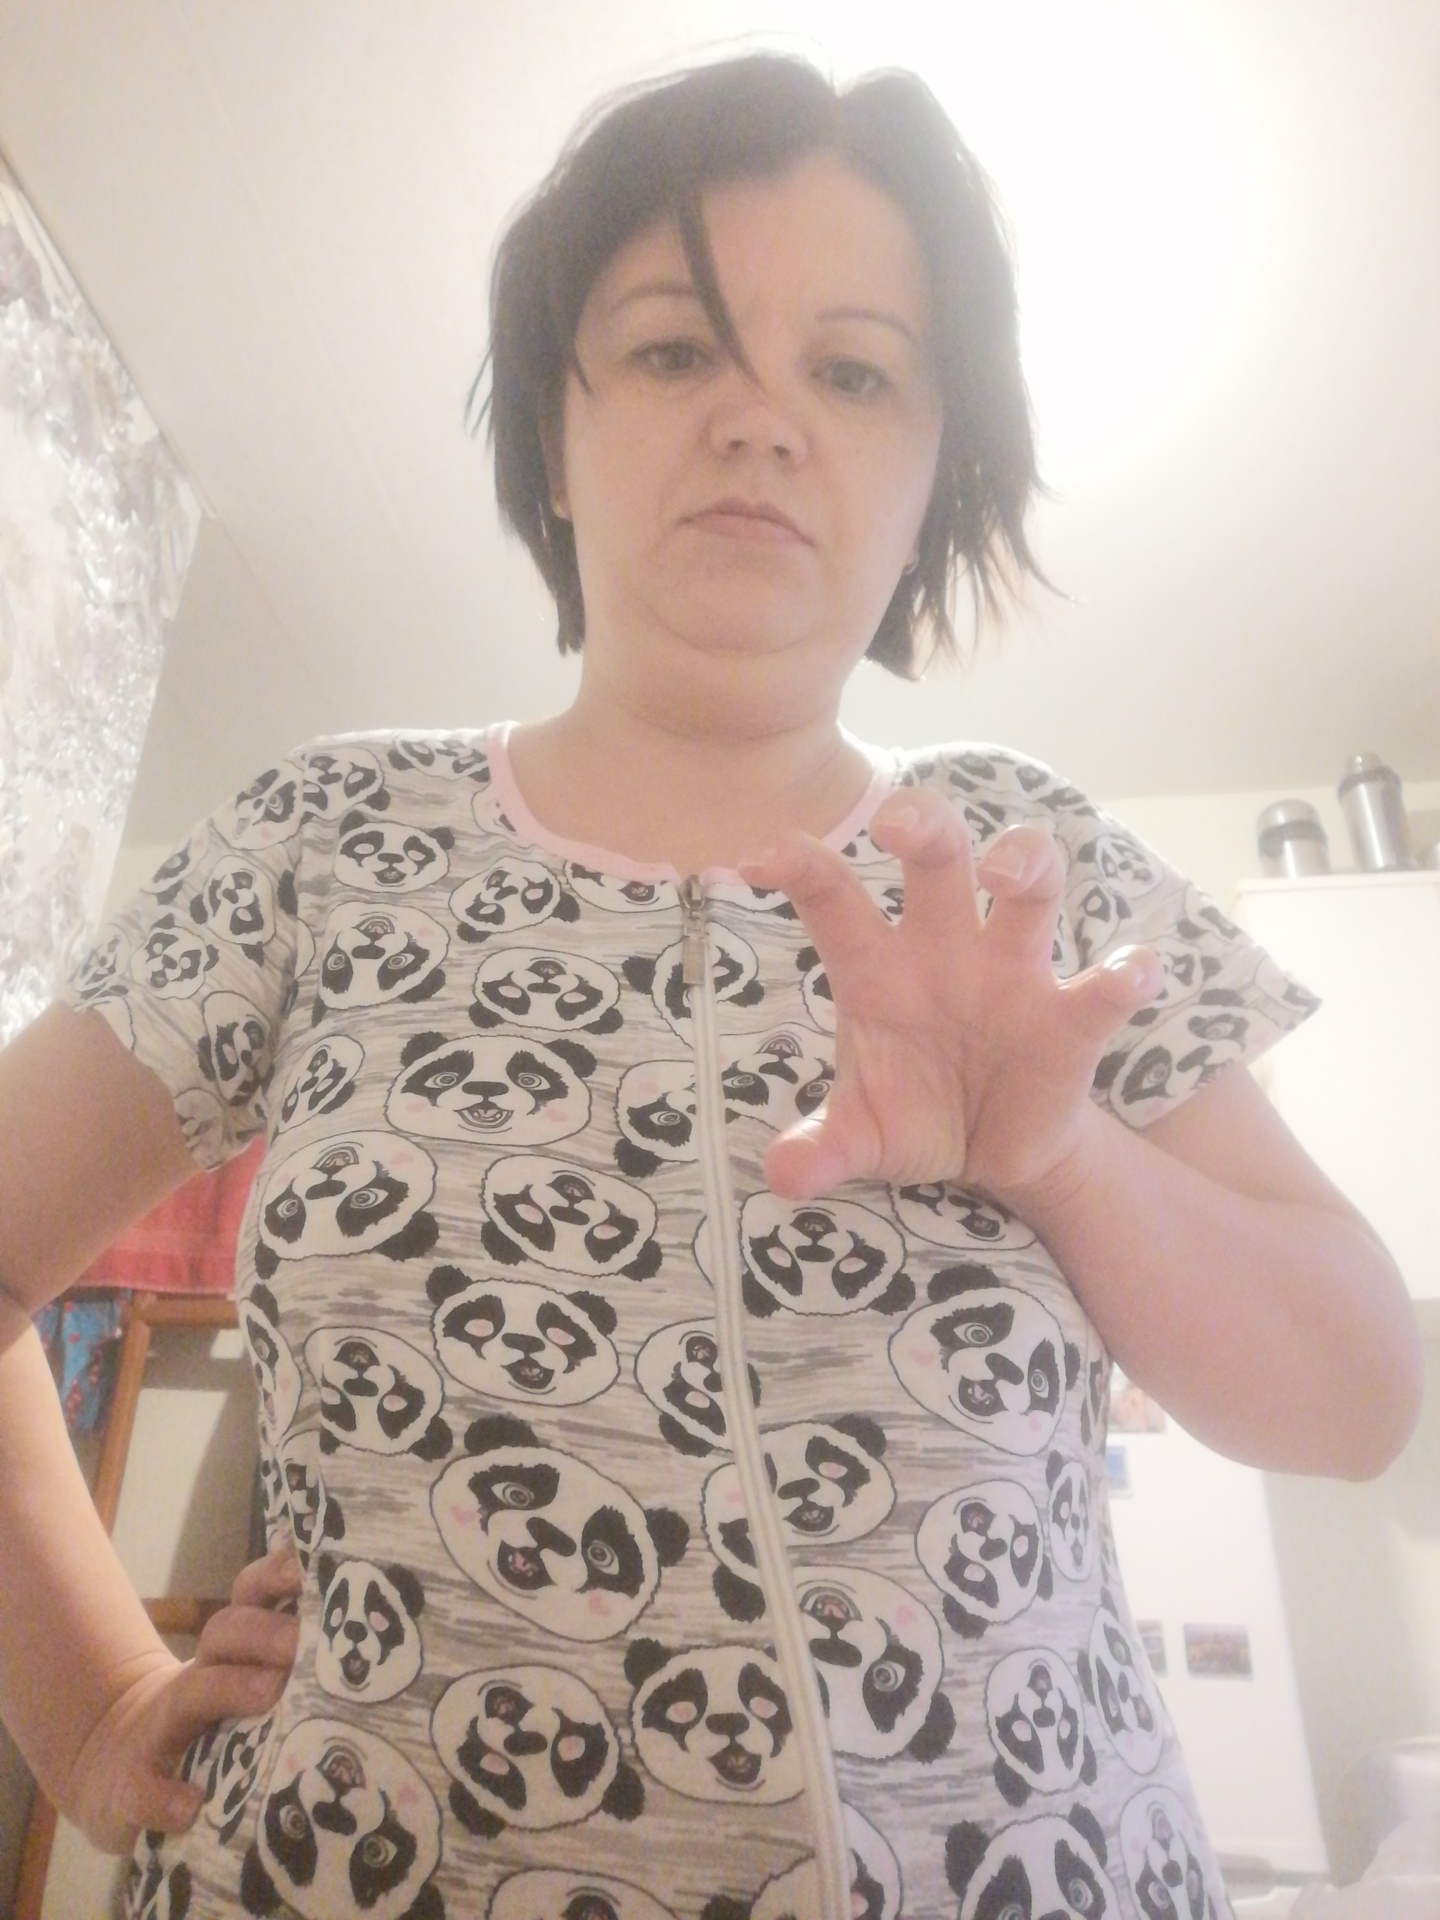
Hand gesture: grabbing